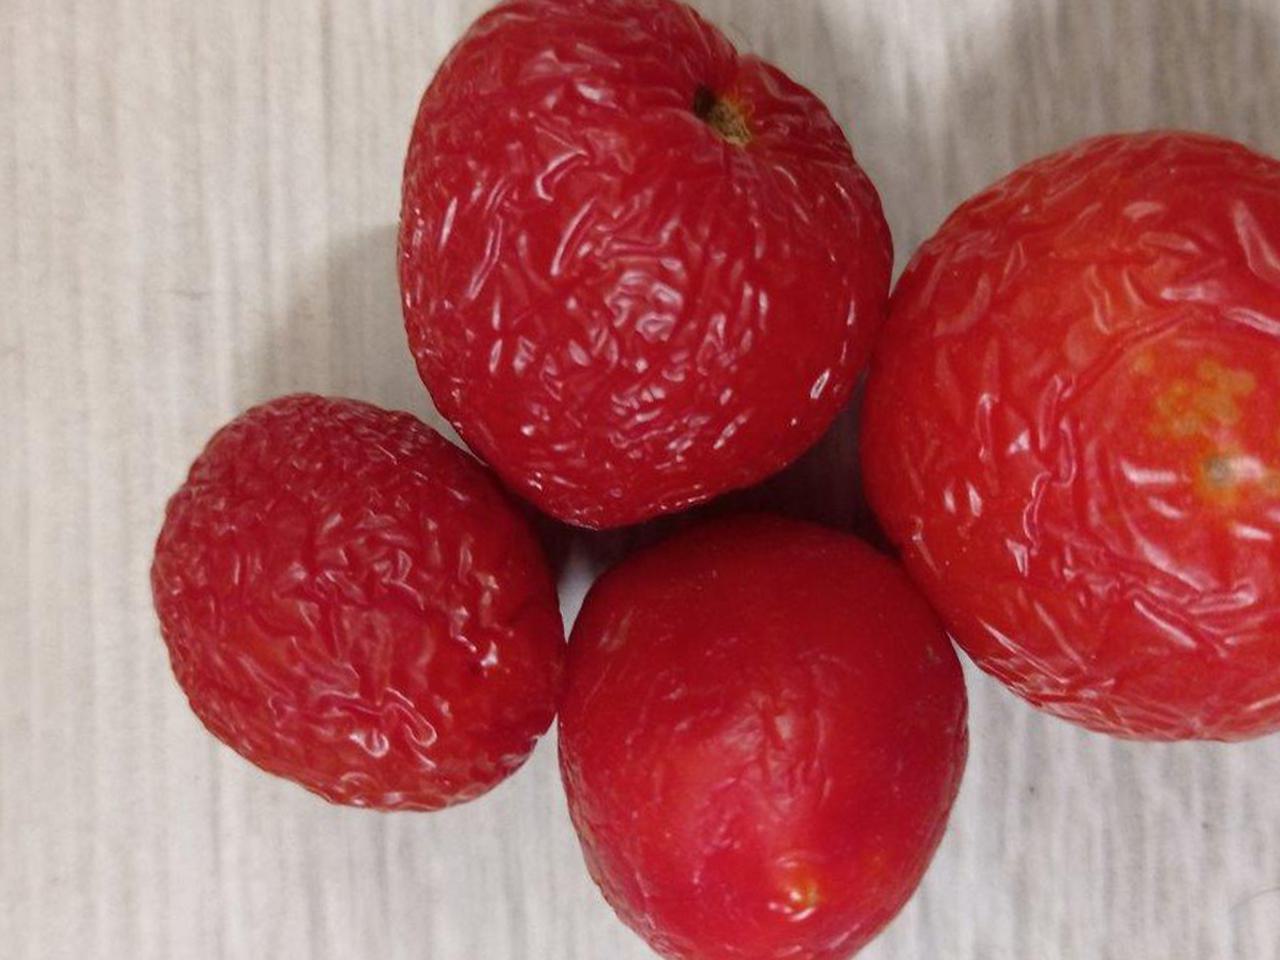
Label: Rotten